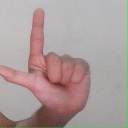
अक्षर: ल